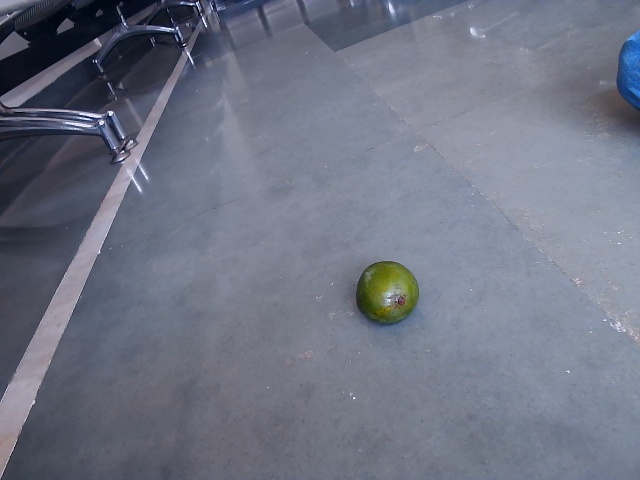
Label: Raw_Mango